Sacramentary

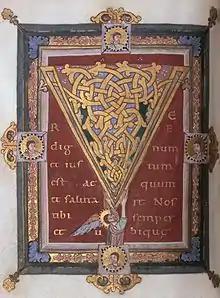
A leaf from the "Tyniec Sacramentary", National Library of Poland. Written for the Brauweiler Abbey, it was a kind of sanctuary for the palatines of Lotharingia.

Other books used in the celebration of Mass included the Graduale (texts mainly from the Psalms, with musical notes added), the Evangeliarium or Gospel Book, and the Epistolary with texts from other parts of the New Testament, mainly the Epistles (letters) of Saint Paul.